Benefis

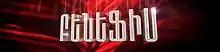

Benefis is a weekly one-hour talk show hosted by Armenian presenter Avet Barseghyan, and airing on Yerevan-based Public Television company of Armenia. The show featured one-on-one interviews with notable residents of Armenia, their best performances, and interesting facts about their lives and creative paths. The talk-show aired every Sunday.